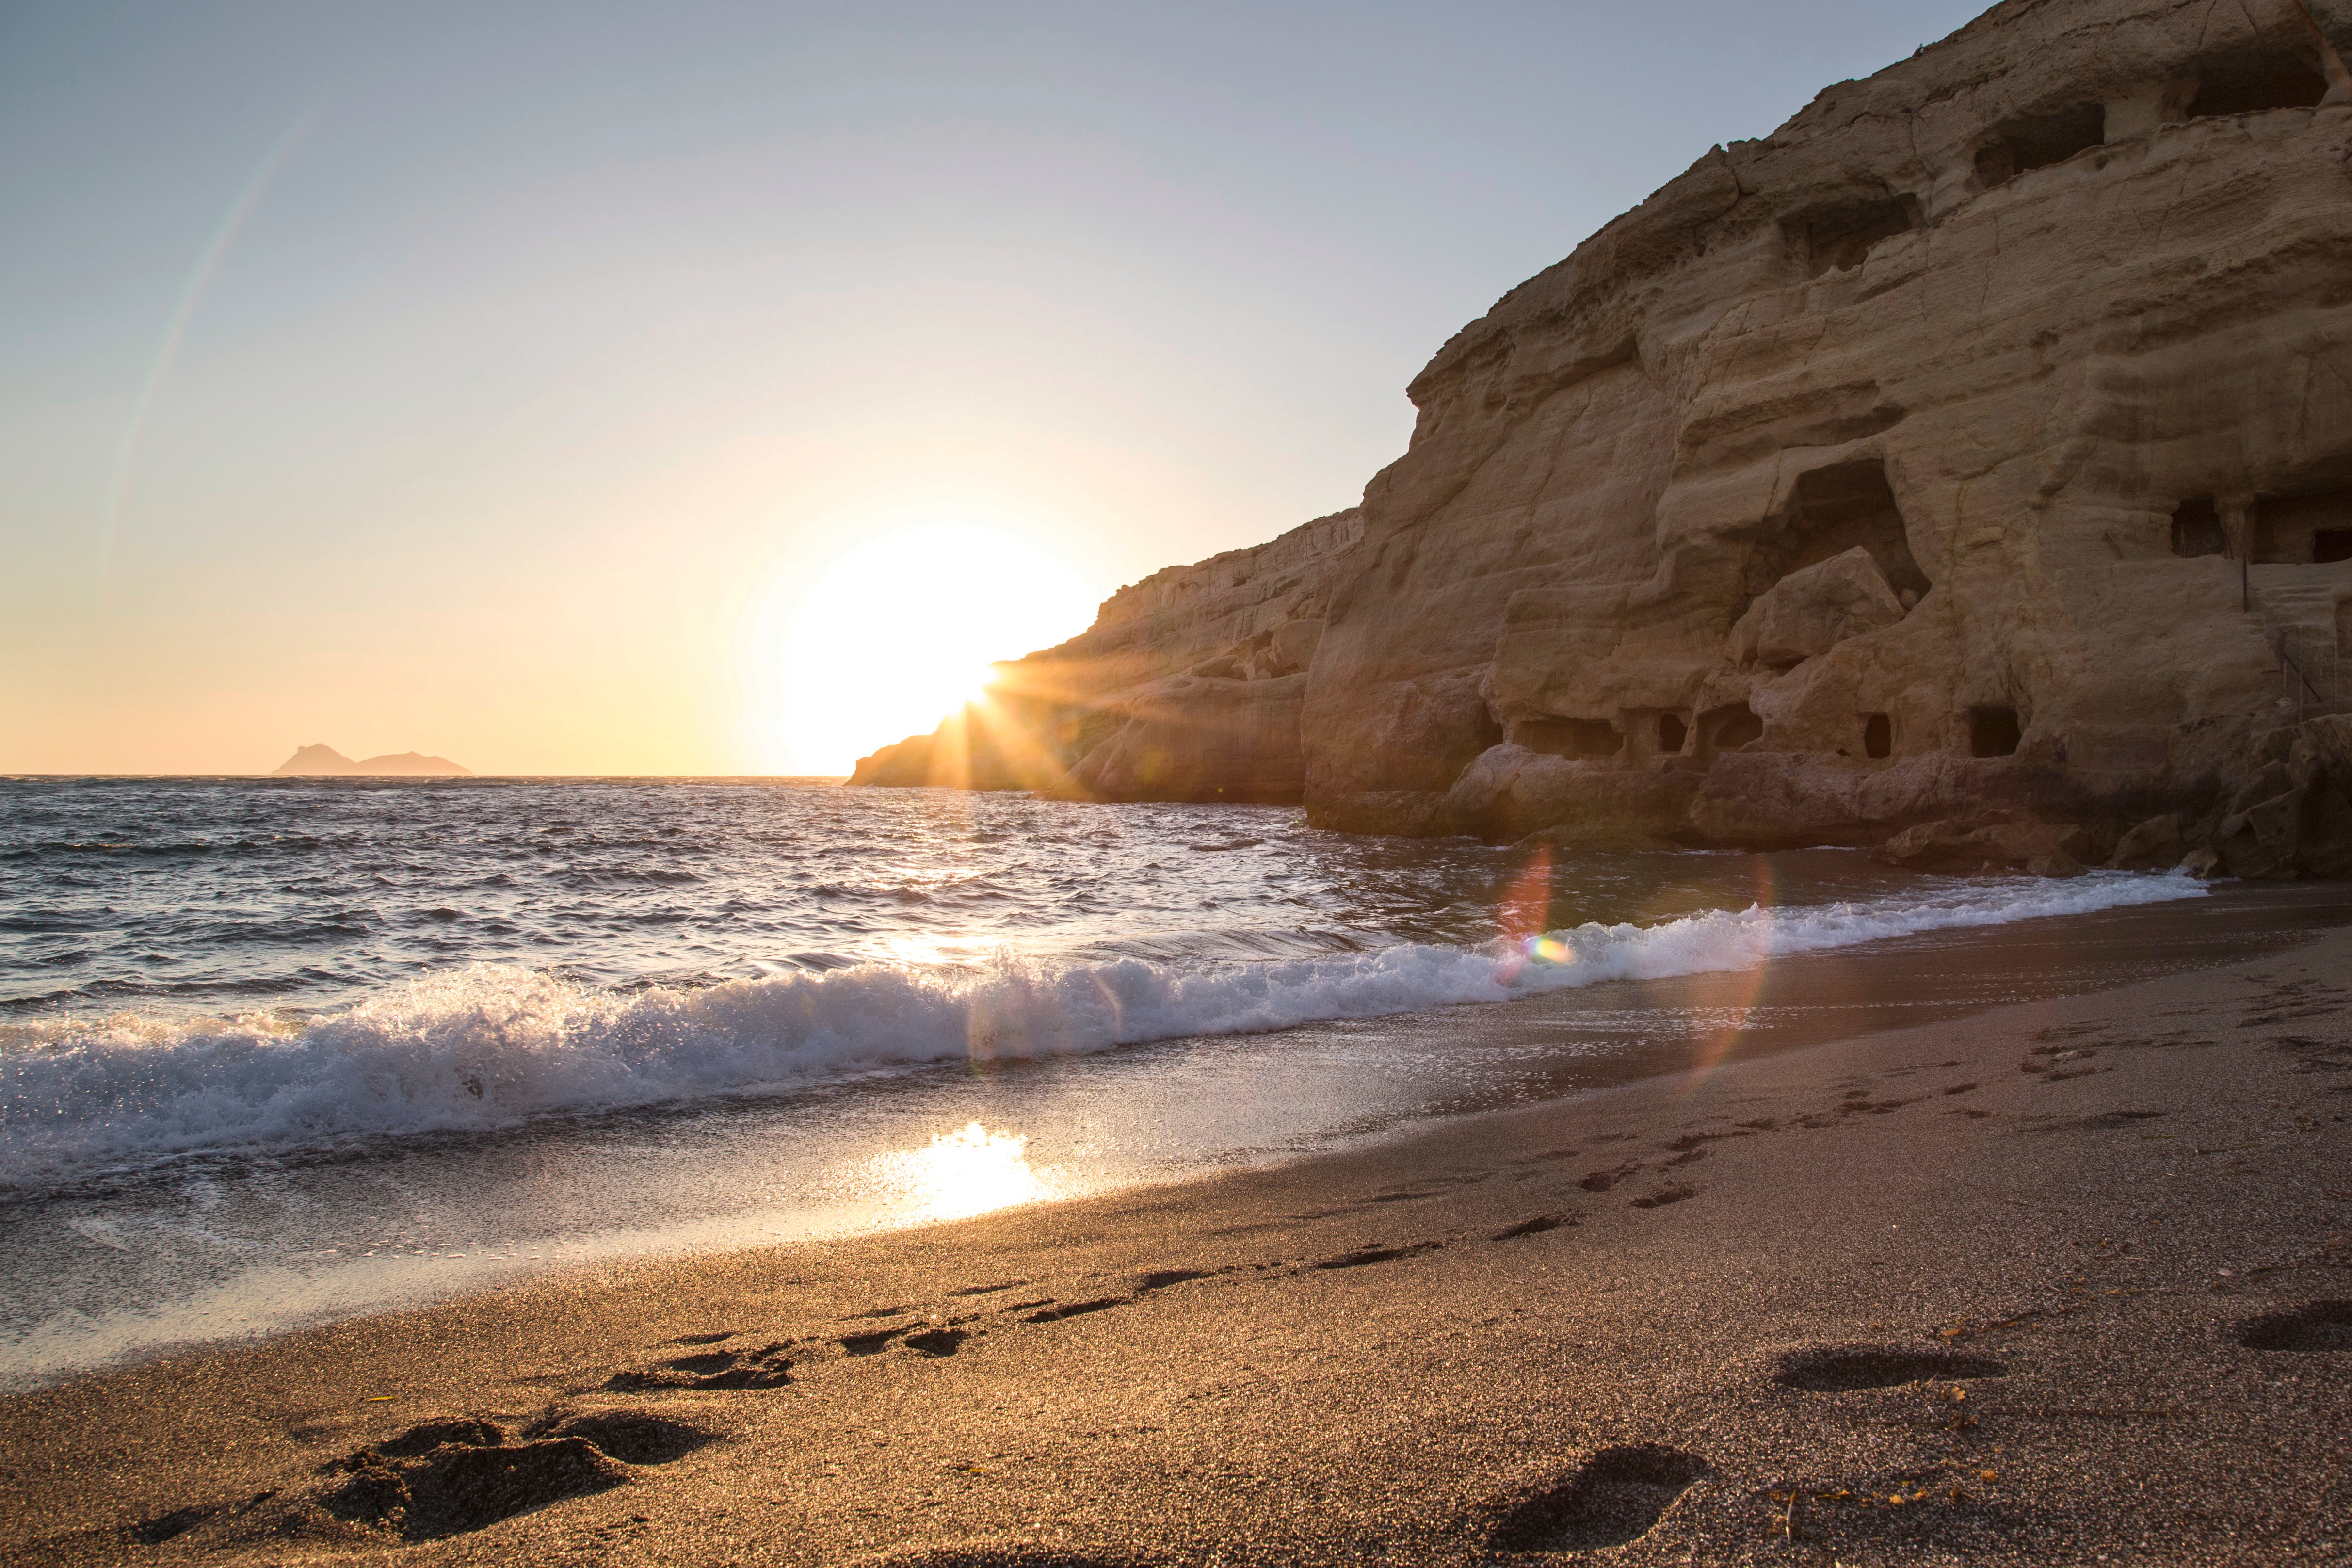
beach, sea, coast, sand, rock, ocean, horizon, sunset, sunlight, shore, wave, formation, cliff, bay, terrain, material, body of water, cape, wind wave